Corybas (plant)

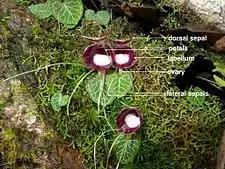
Labelled image ("Corybas pictus")

"Corybas aconitiflorus" was first formally described by Richard Salisbury, allegedly from a colour plate prepared by Ferdinand Bauer and thus became the type species for the genus. The description was published in "The Paradisus Londinensis". Salisbury stated that the name of the genus was derived from similarity of the flowers to the covered head of the Greek, a male dancer, shown in illustrations wearing a crested helmet, who worshipped the goddess Cybele. Korybas was a priest of Cybele, "whose religious rites were accompanied by frenzied music and dancing". A 2002 revision of "Corybas" split it into numerous genera"," but this is not widely accepted.